Marin Alsop

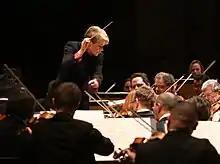
Alsop with OSESP

In the UK, Alsop has served as principal guest conductor with the Royal Scottish National Orchestra and with the City of London Sinfonia. She was Principal Conductor of the Bournemouth Symphony Orchestra from 2002 to 2008, the first female principal conductor in the orchestra's history. She was voted "Gramophone" magazine's Artist of the Year in 2003 and won the Royal Philharmonic Society's conductor's award in the same season.